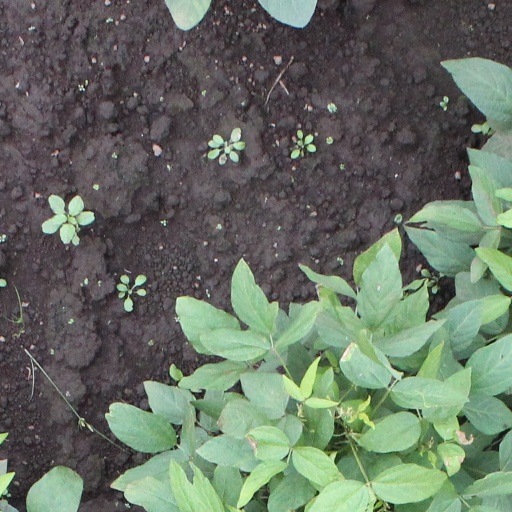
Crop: soybean